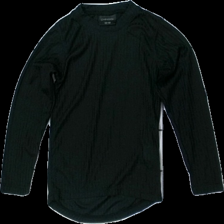
View: front
Type: Top
Category: Children
Brand: Not in the list
Brand text on label: Chinook
Colors: Black
Material: 100% polyester
Pattern: Other
Cut: C-collar
Size: 122
Season: All
Damage: nopprigt
Damage location: top center
Damage 2: nopprigt
Damage 2 location: middle center
Damage 3: nopprigt
Damage 3 location: bottom center
Price range: <50
Recommended usage: Recycle
Description: underställ tröja